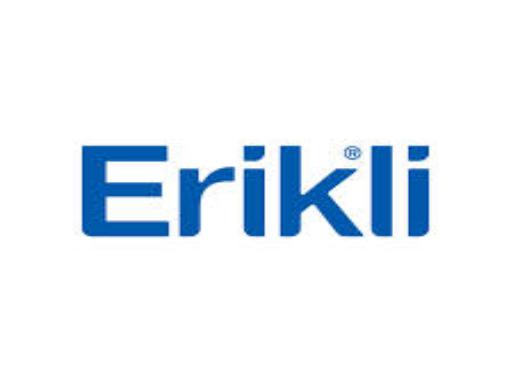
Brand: Erikli
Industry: Food